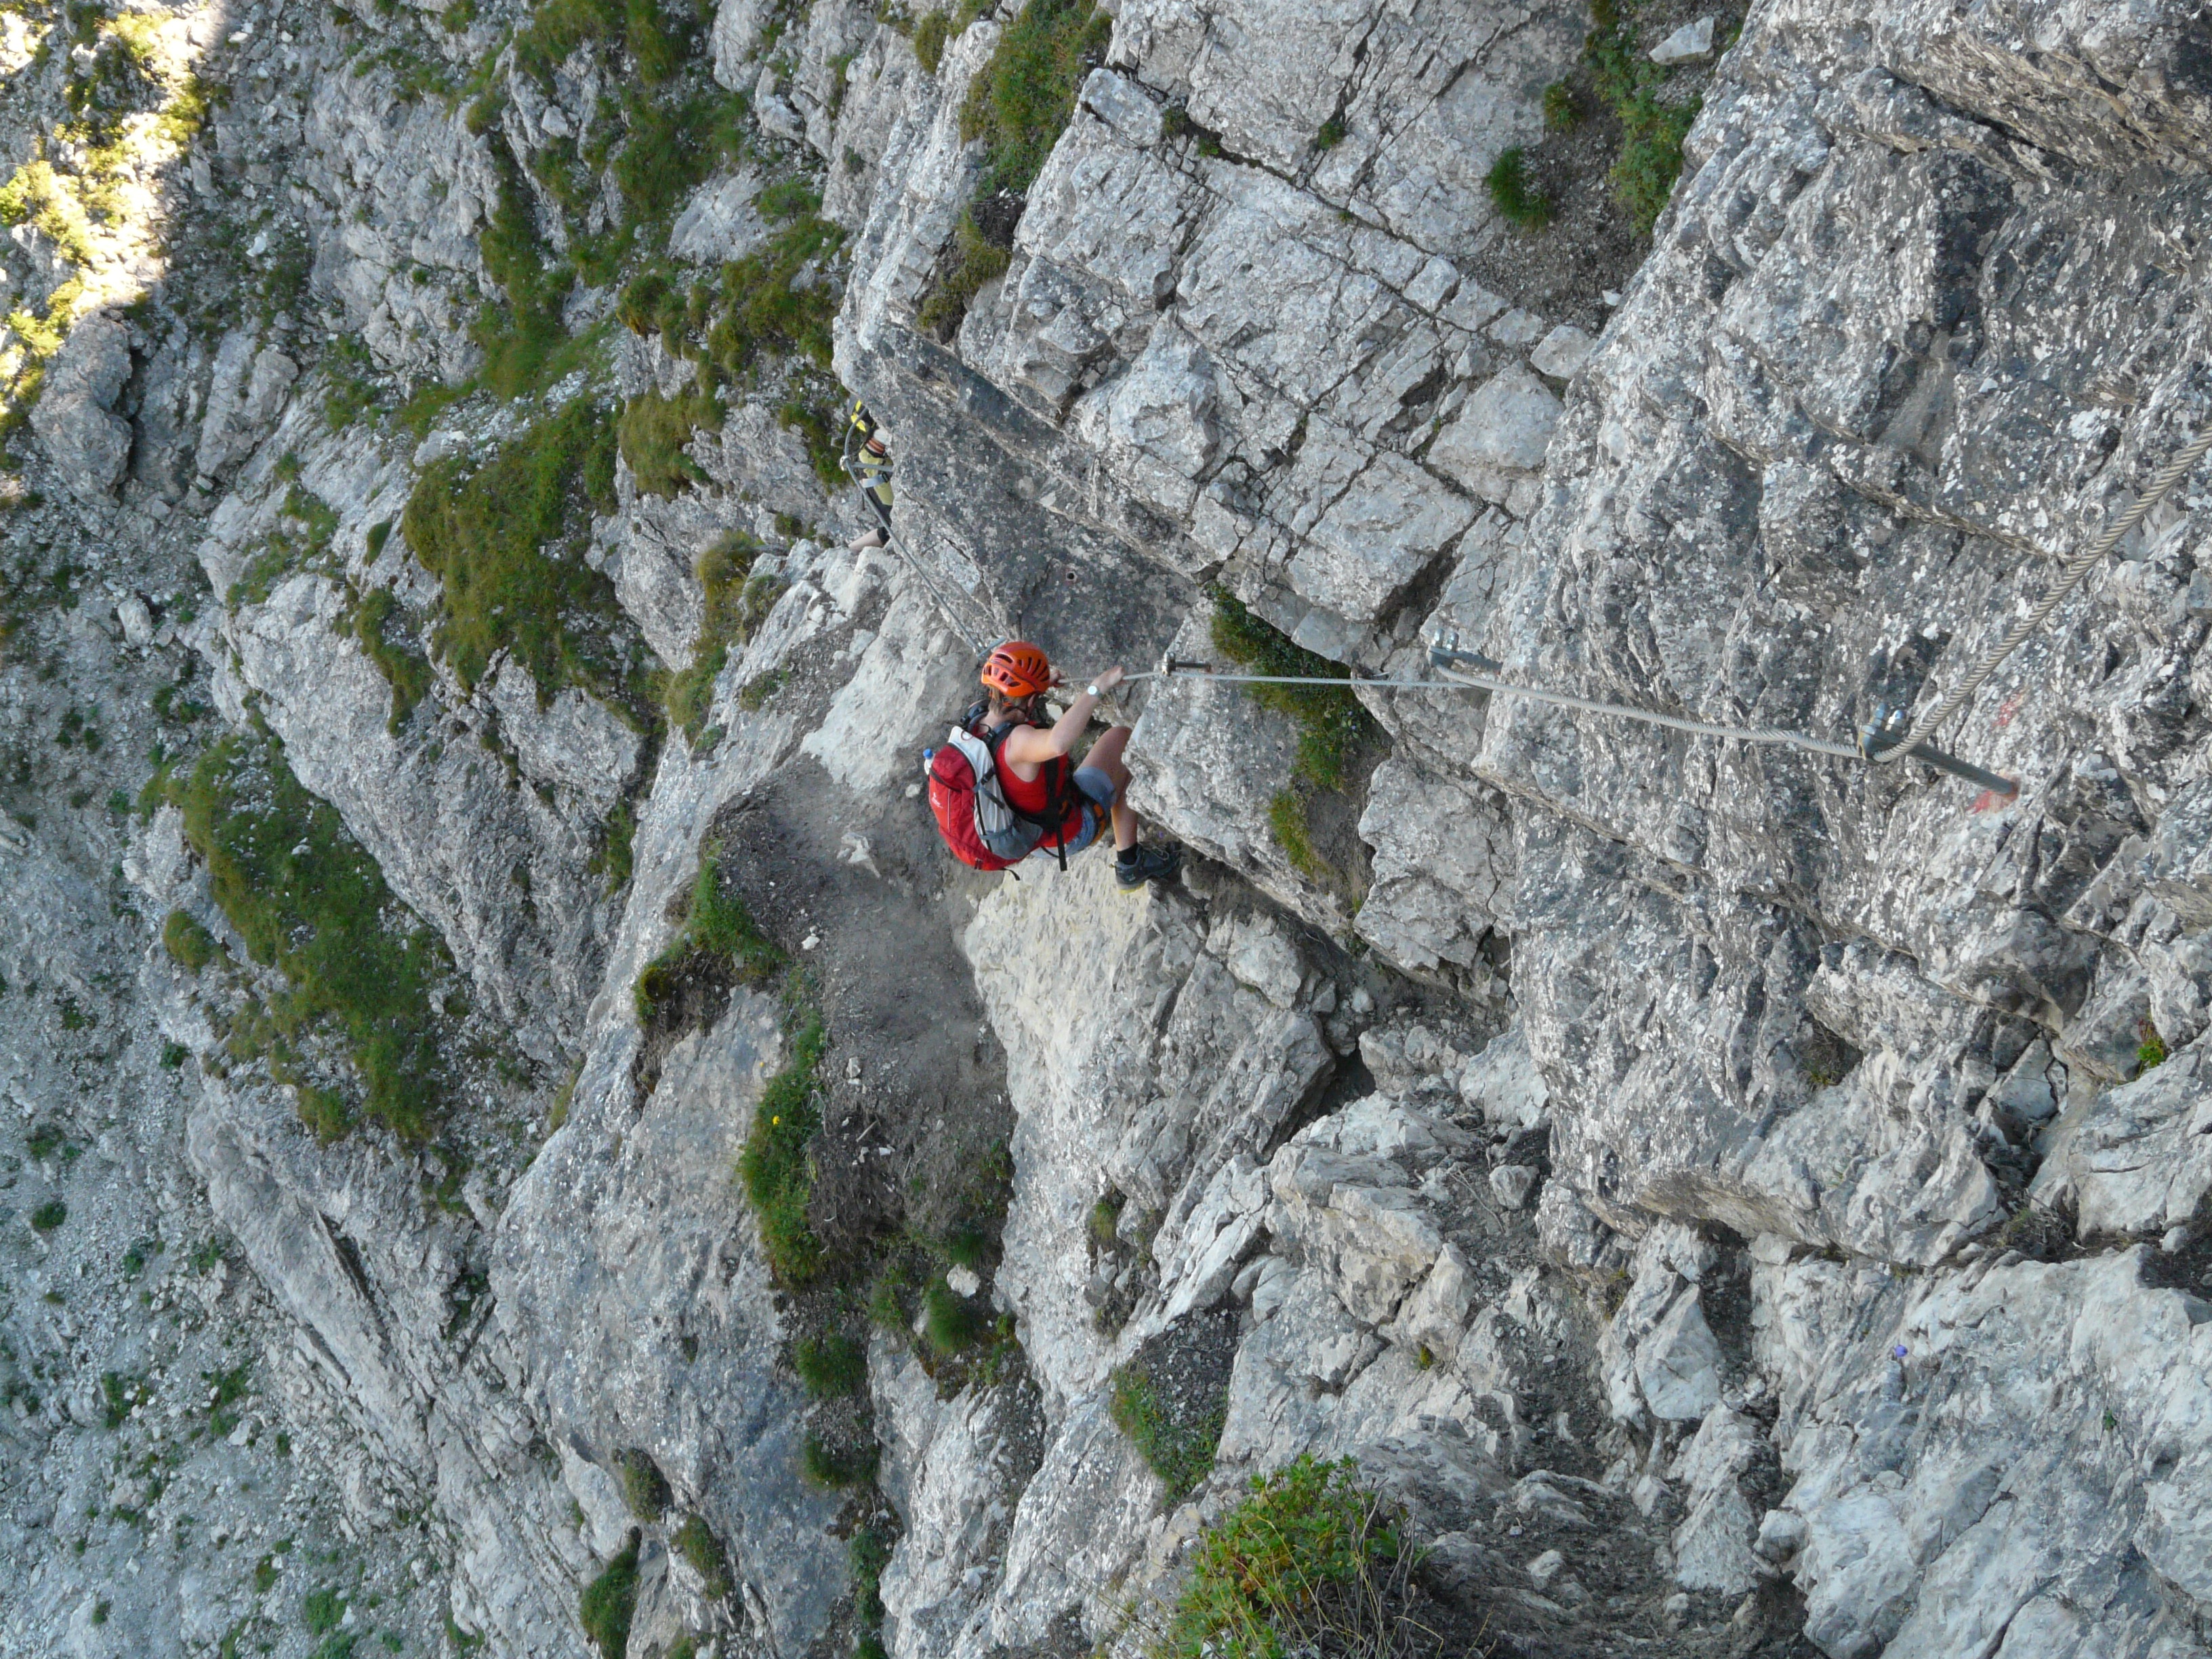
rock, mountain, sidewalk, adventure, mountain range, recreation, jumping, hike, climbing, climber, steep, extreme sport, terrain, ridge, climb, exposed, mountaineering, tour, sports, hang, risk, abandonment, depend, bergtour, physical exercise, courageous, outdoor recreation, geological phenomenon, human action, sport climbing